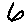
Label: 6